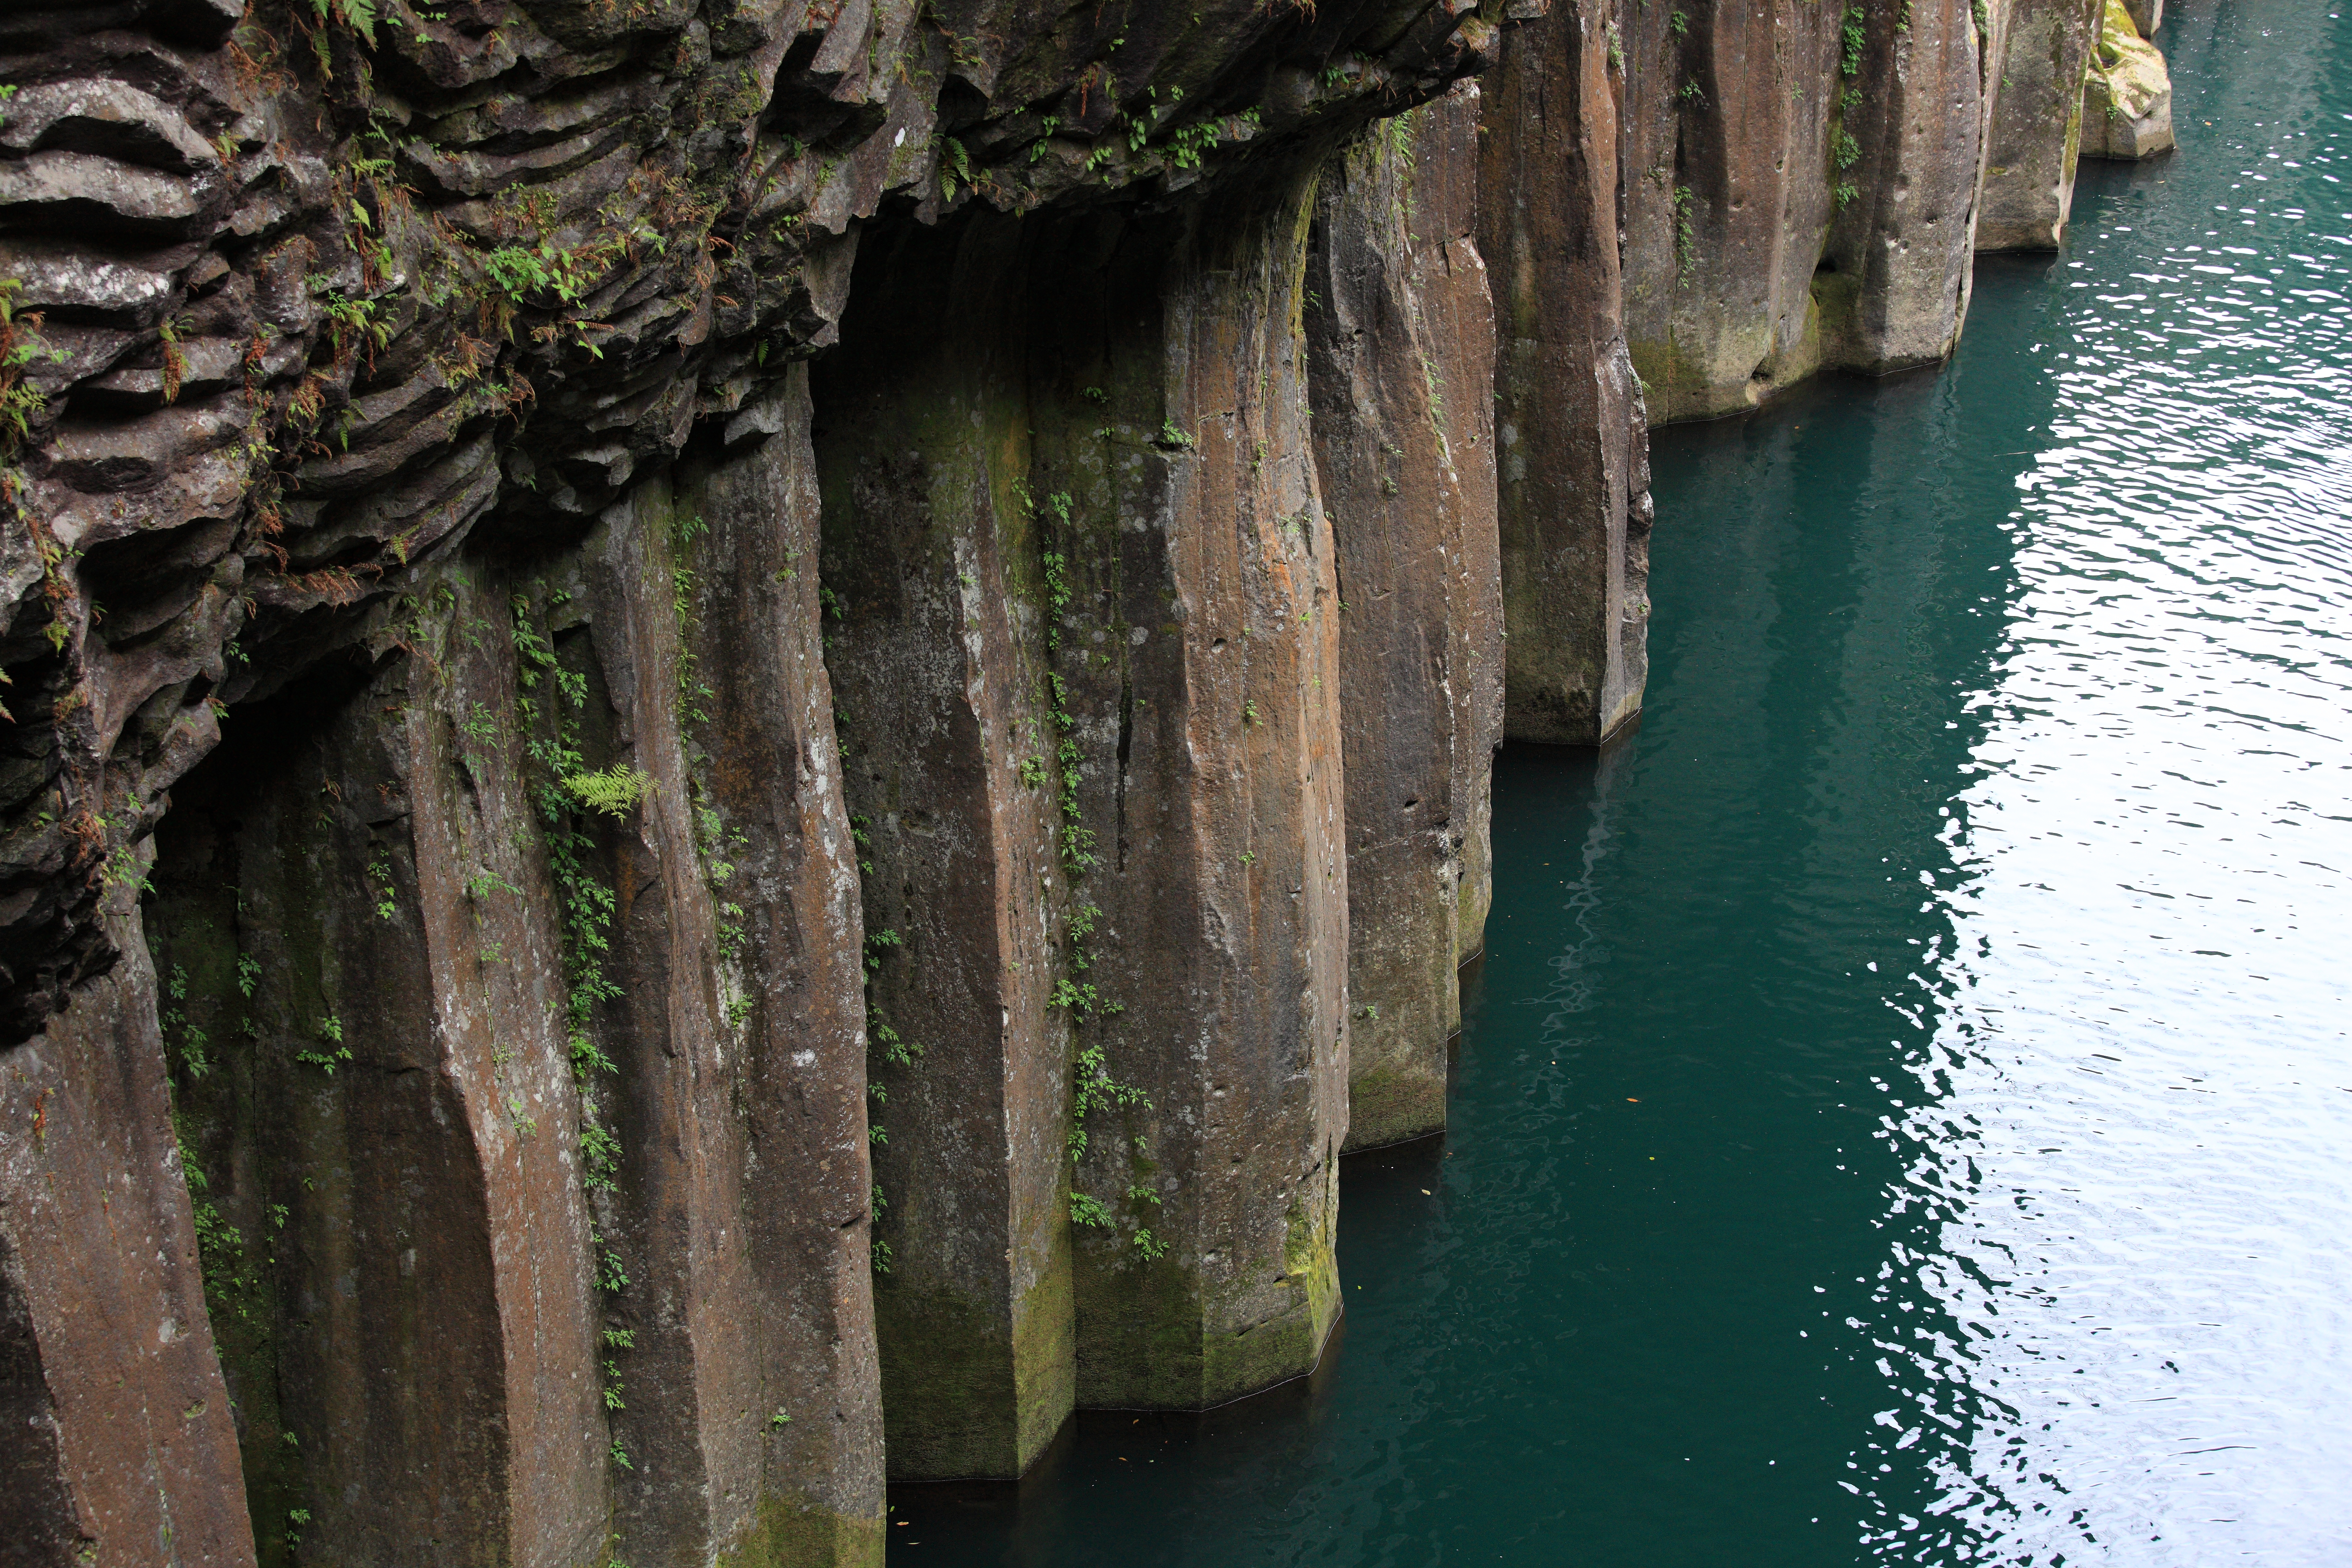
tree, water, rock, formation, cliff, green, high, terrain, waterway, geology, 5d, hires, markii, hi, res, resolution, precipice, columnar, joint